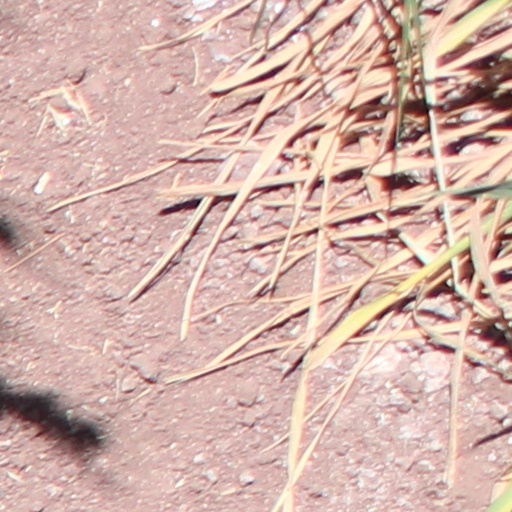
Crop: wheat